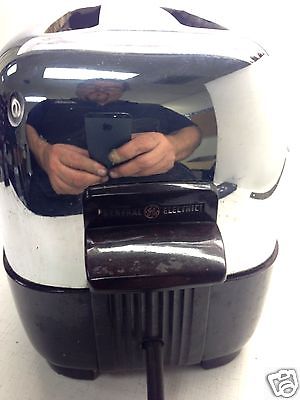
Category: toaster